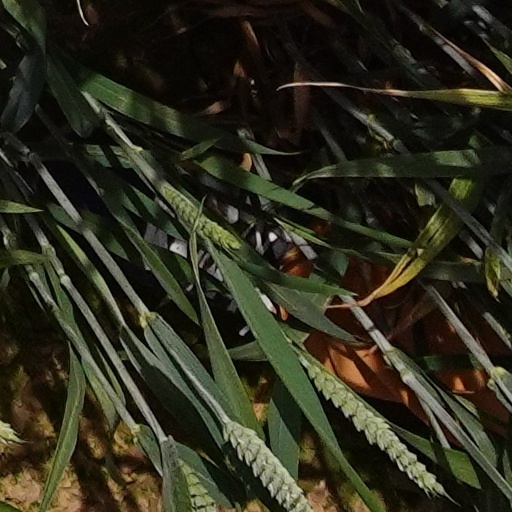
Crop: wheat